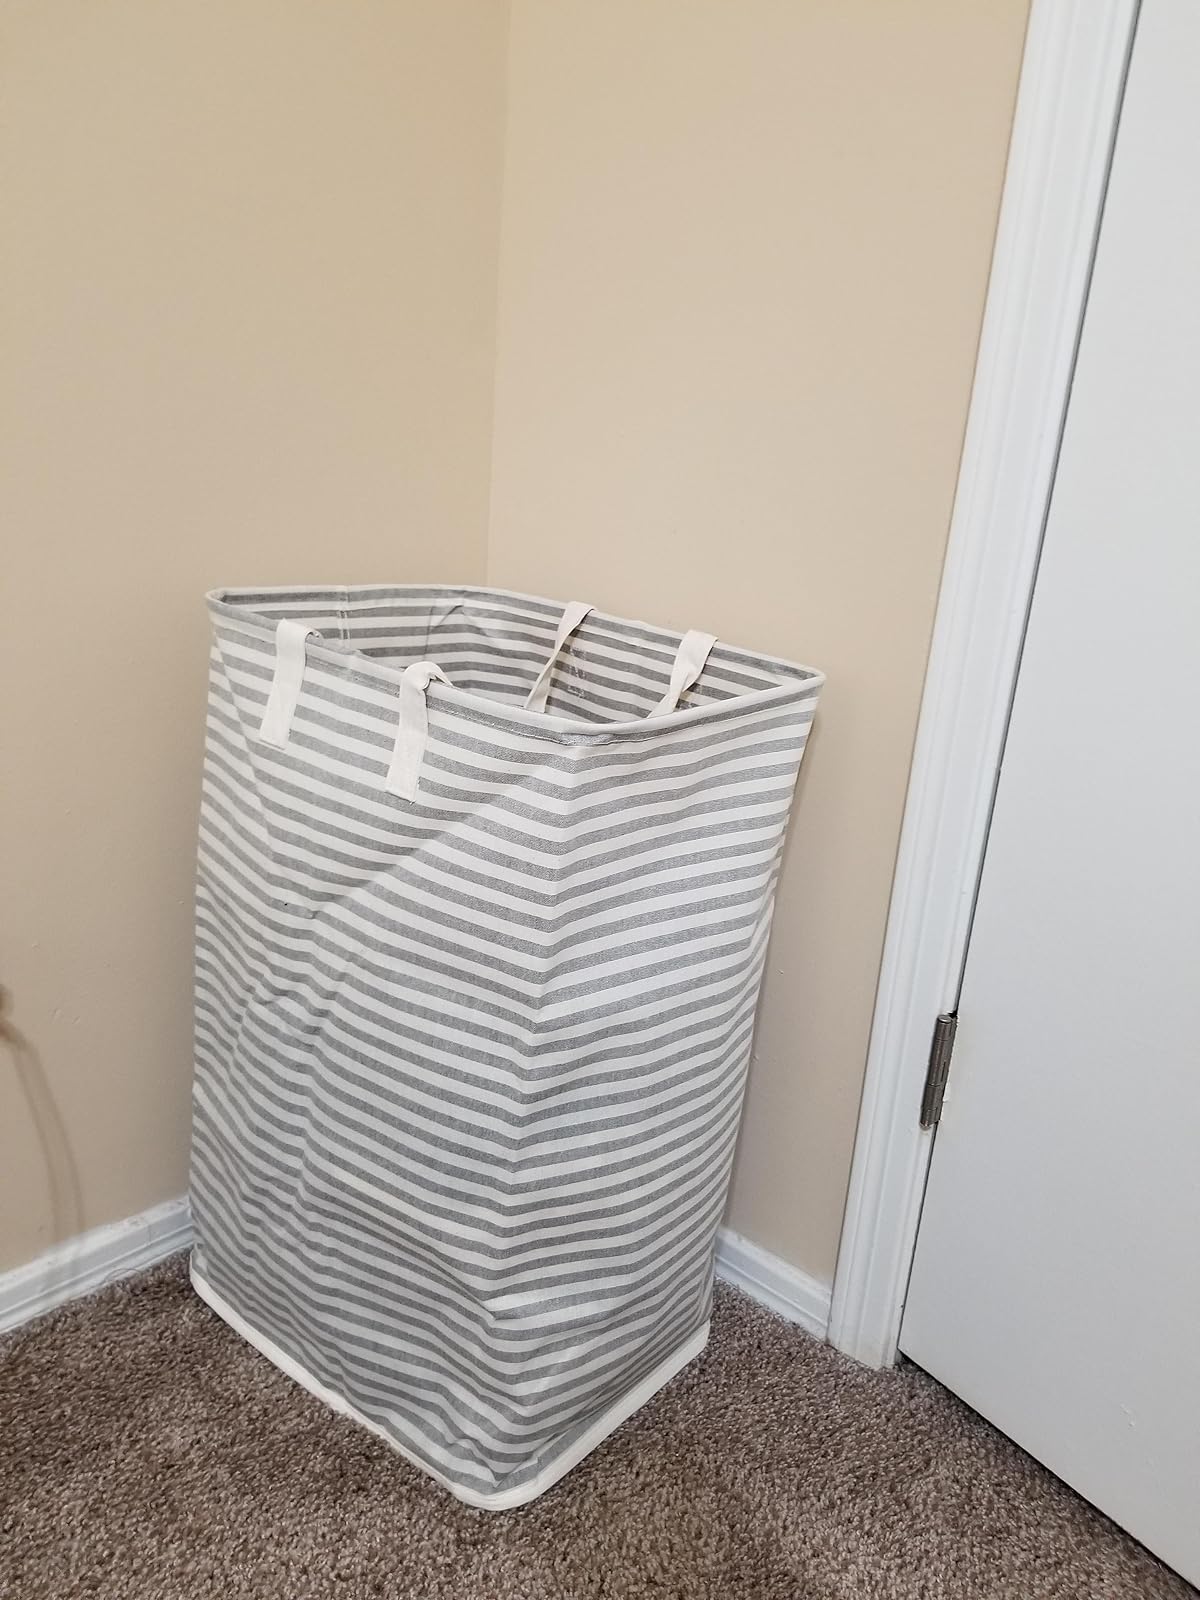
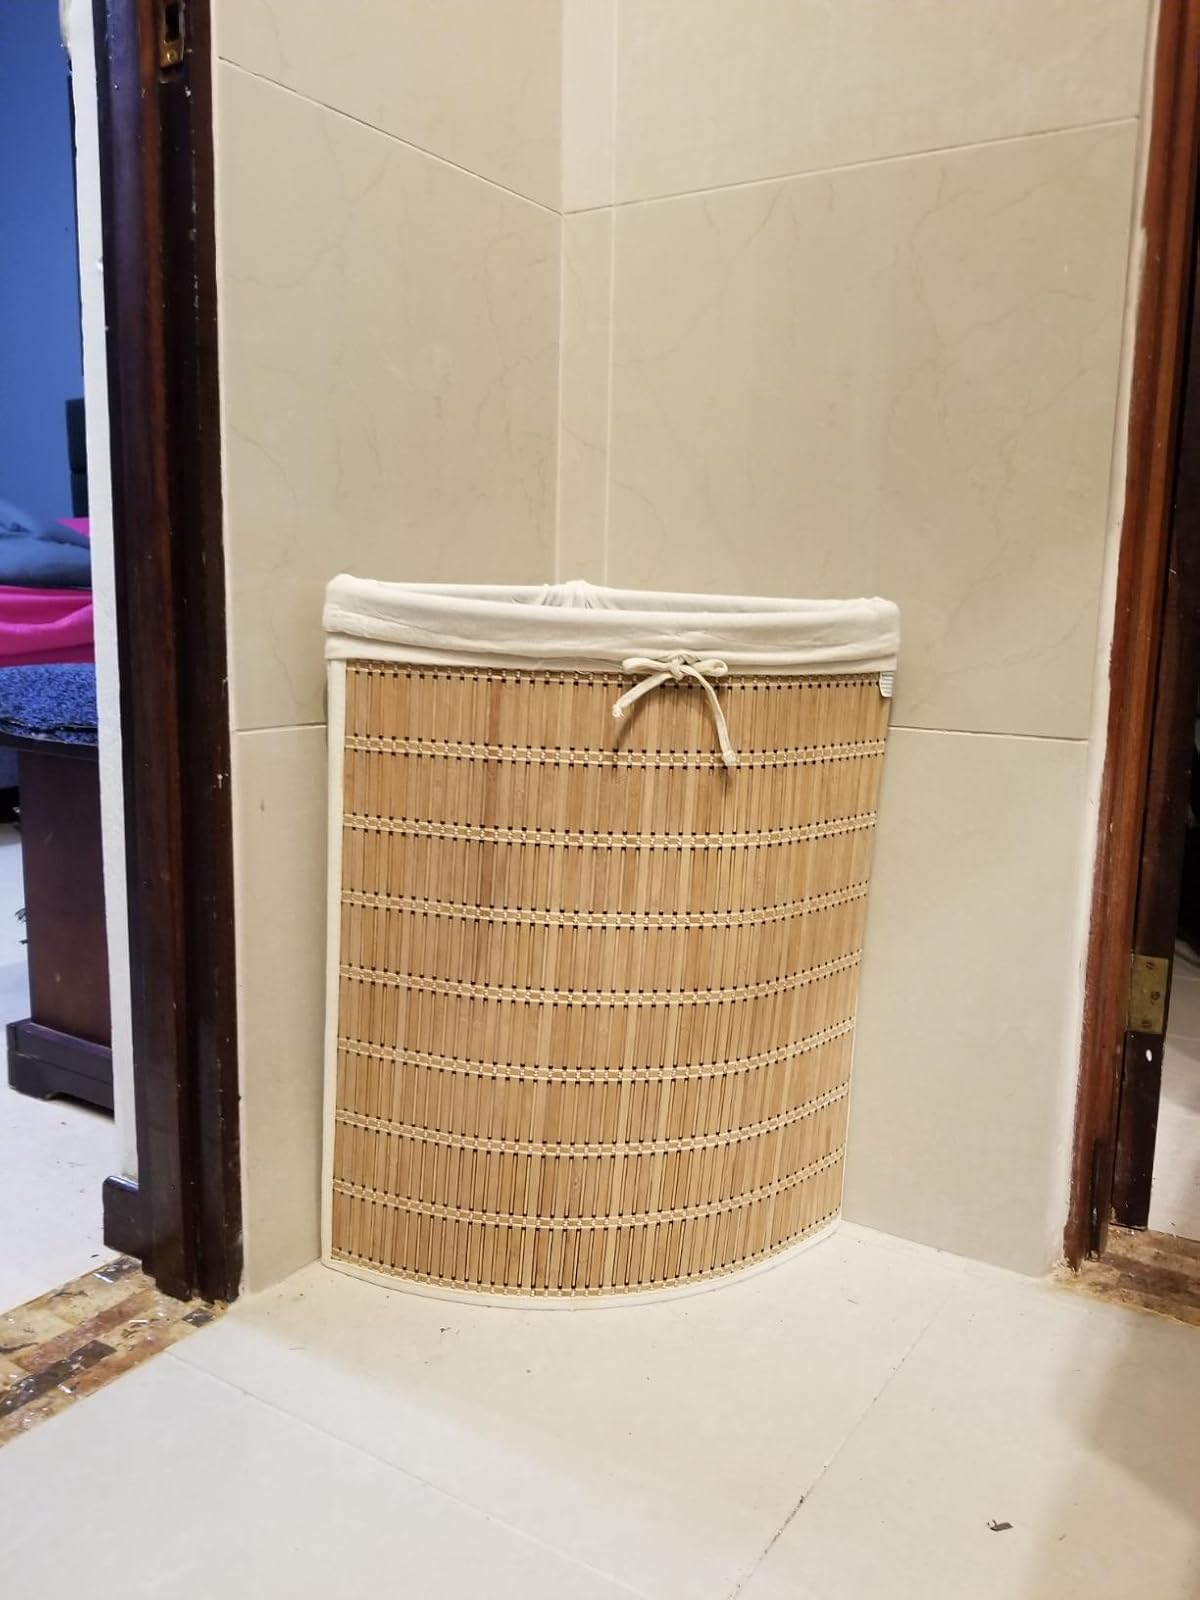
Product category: items_hamper
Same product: no